Artemisia I of Caria

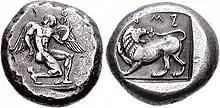
Coinage of Caria at the time of Artemisia (c. 480–460 BC).

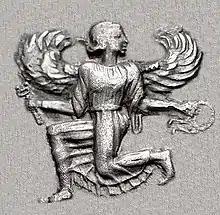
Winged female figure in kneeling-running stance, holding kerykeion and victory wreath, on the coinage of Caria around the time of Artemisia.

Before the battle of Salamis, Xerxes gathered all his naval commanders and sent Mardonios to ask whether or not he should fight a naval battle.